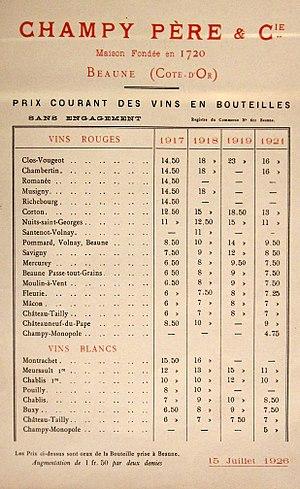
Typographie sur papier des prix courants des vins de la Maison Champy père et fils, pour les récoltes 1917, 1918, 1919, et 1921 - Beaune - 1926
La Maison Champy est un domaine viticole, dont les bâtiments sont inscrits aux monuments historiques de Beaune. Créée en 1720, c'est la plus ancienne maison de négoce de Bourgogne.